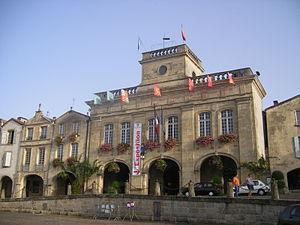
Bazas est une commune du Sud-Ouest de la France, située dans le département de la Gironde, en région Nouvelle-Aquitaine.